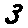
Label: 3